Canajoharie Historic District

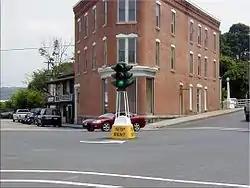
Canajoharie Dummy Light, September 2008

Canajoharie Historic District is a national historic district located at Canajoharie in Montgomery County, New York. It encompasses 836 contributing buildings, 4 contributing sites, 11 contributing structures, and 19 contributing objects in the central business district and surrounding residential sections of the village of Canajoharie. It developed between about 1750 and 1959, and includes notable examples of Greek Revival, Italianate, Queen Anne, Second Empire, Colonial Revival, Tudor Revival, and Bungalow / American Craftsman style architecture. Located in the district are the separately listed Bragdon-Lipe House, the Van Alstyne House, the West Hill School, and the United States Post Office. Other notable contributing resources include the Village Hall (1941), Canajoharie Creamery (C. 1900), Beech-Nut No. 1 Plant, Beech-Nut No. 2 Plant, Reformed church (1842), Episcopal Church of the Good Shepherd (1874), St. Mark's Lutheran Church (1868), Saints Peter and Paul Roman Catholic church (1862, 1890s), Sayles Building (1868), and the Arkell Foundation complex (c. 1910).